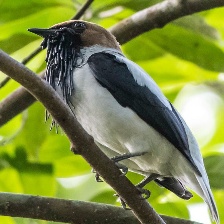
Species: BEARDED BELLBIRD
Scientific name: PROCNIAS AVERANO